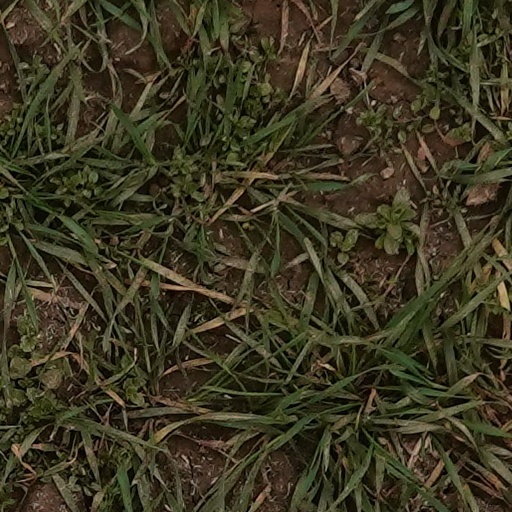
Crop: wheat